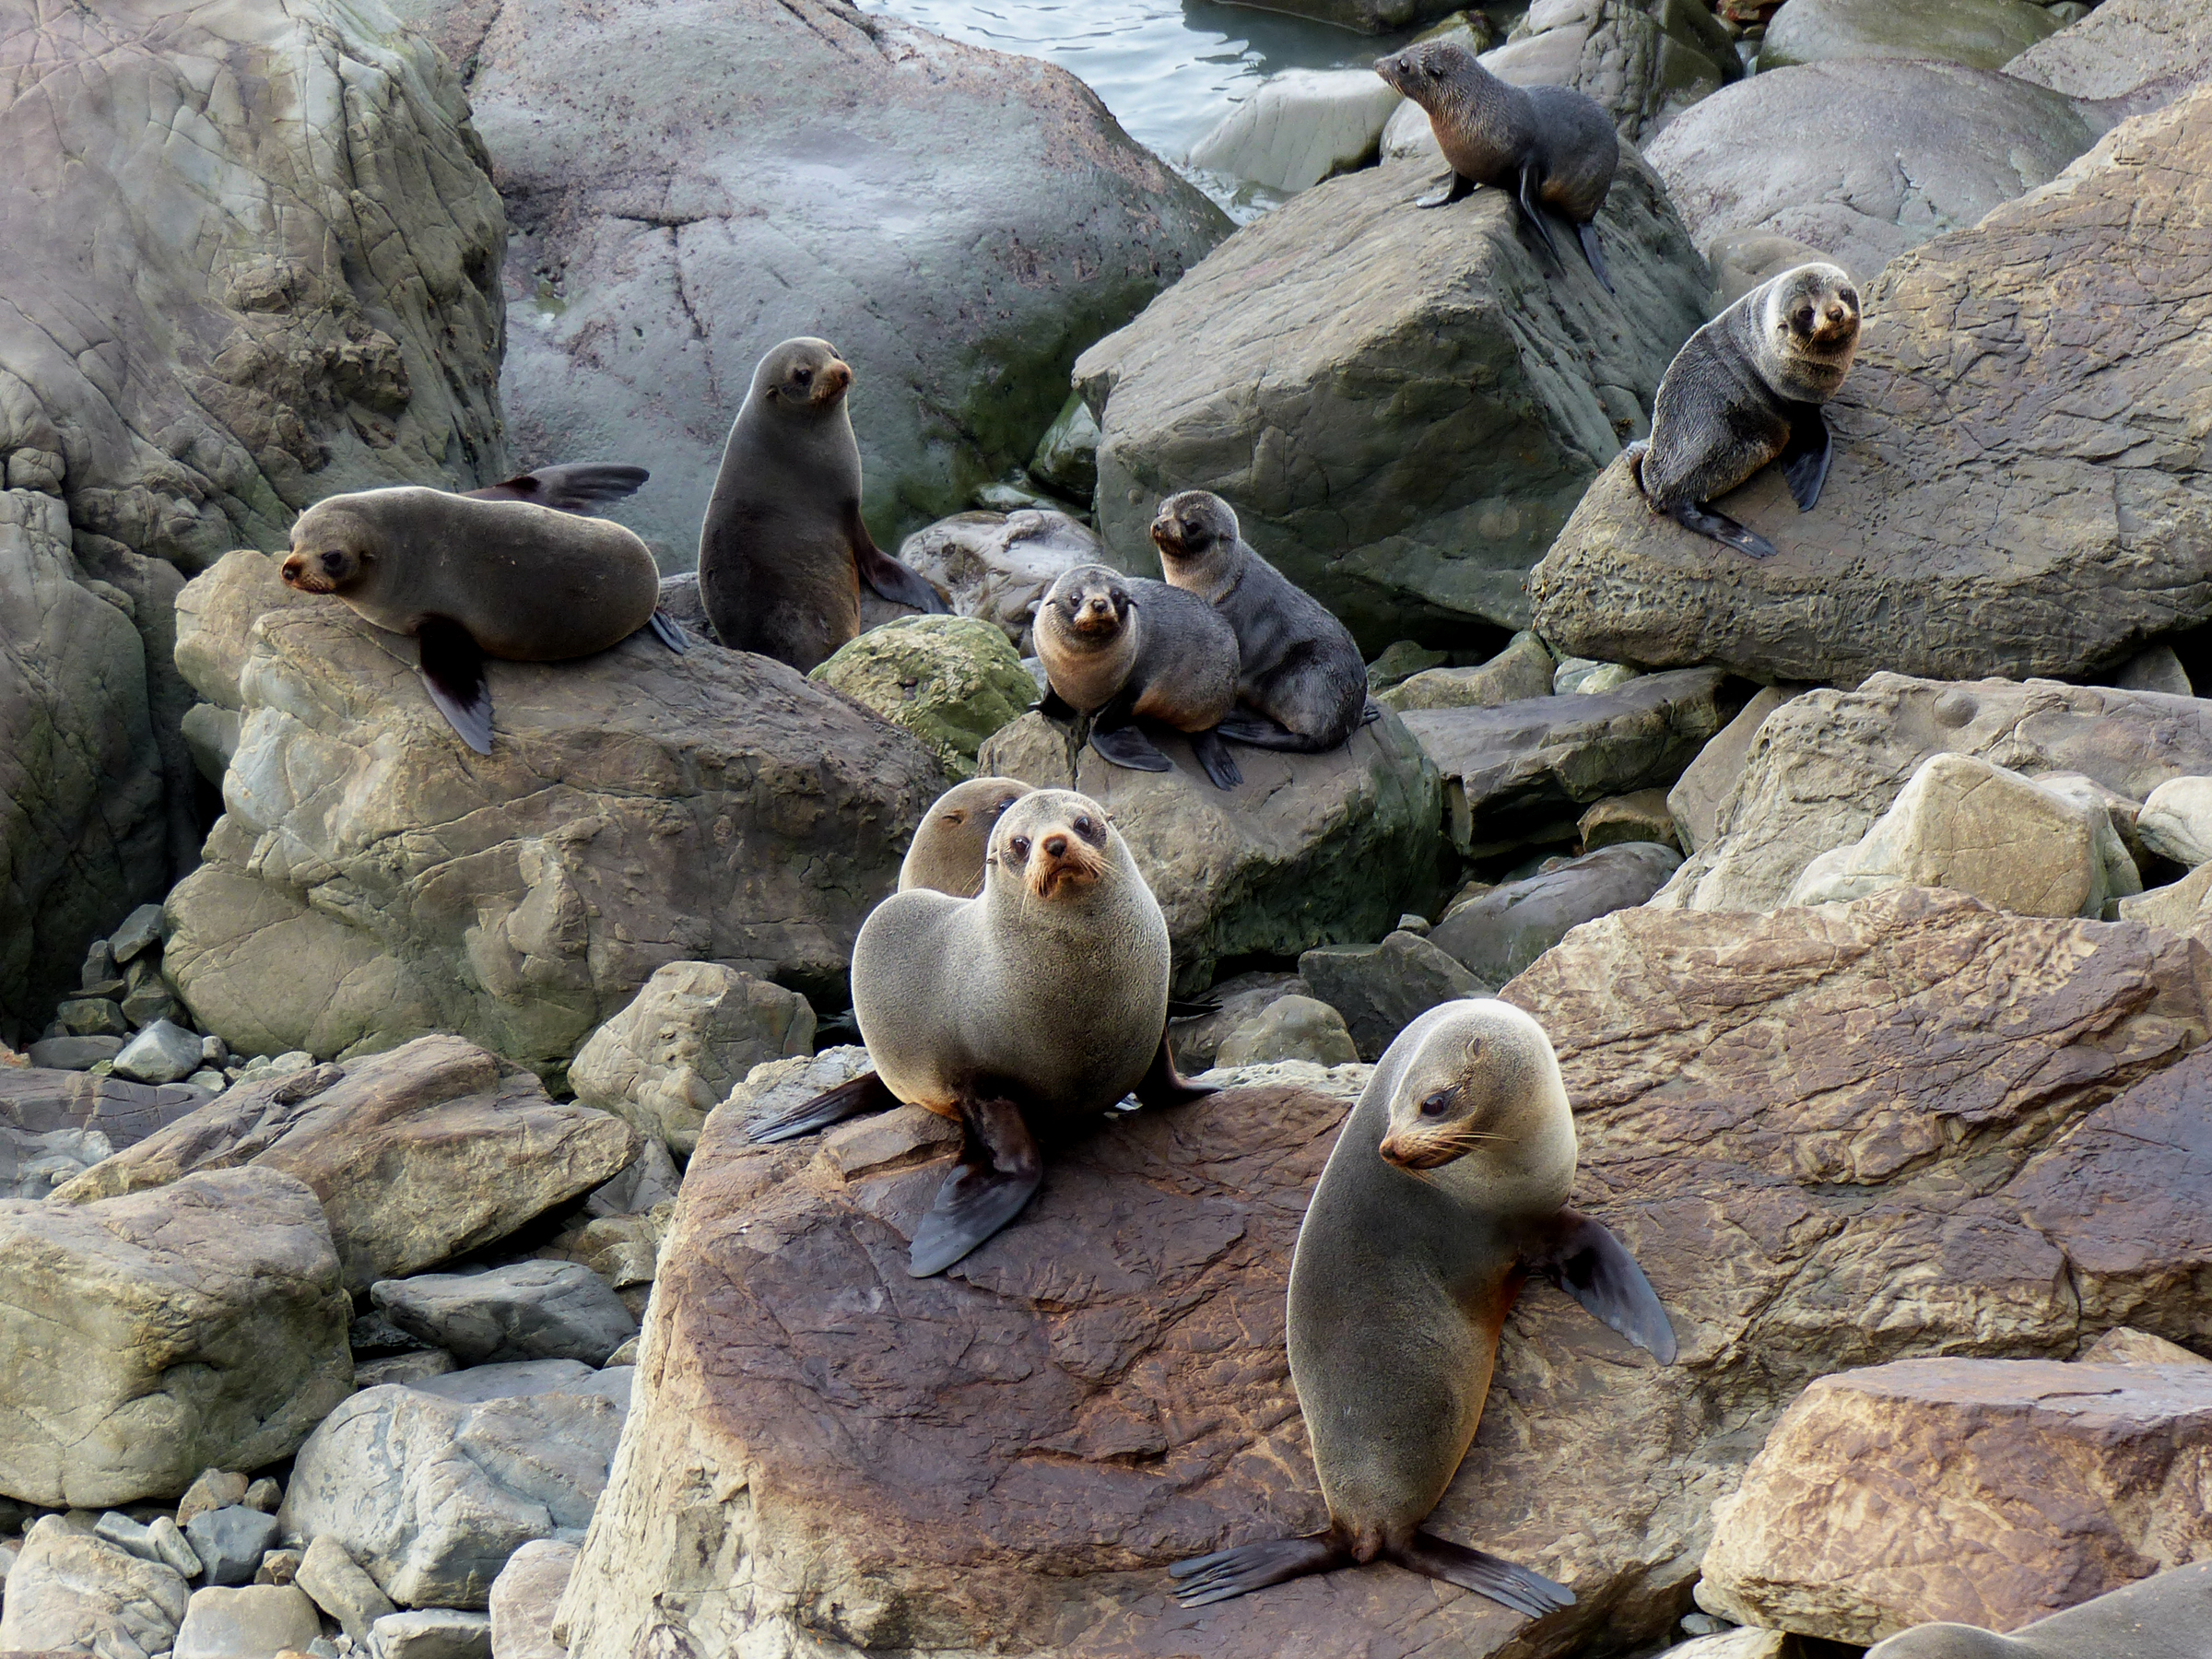
wildlife, zoo, mammal, fauna, newzealand, seals, panasonicdmcfz200, ohaupointsealcolony, otter, marmot, marineanimals, sealpups, harbor seal